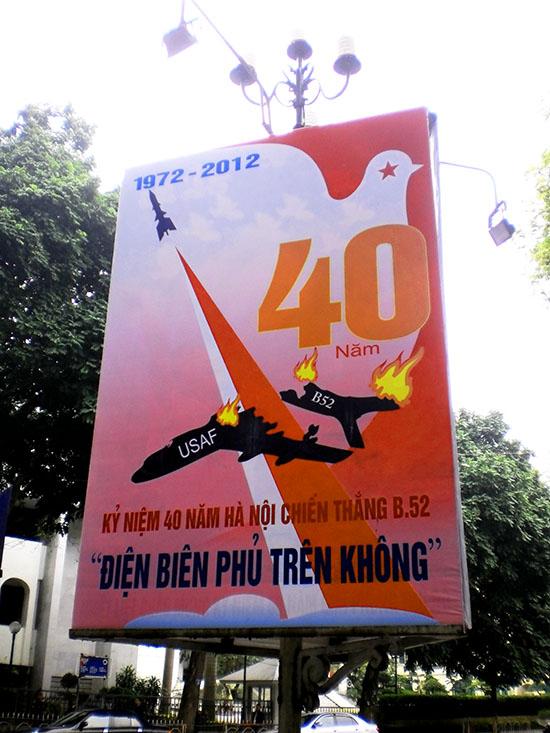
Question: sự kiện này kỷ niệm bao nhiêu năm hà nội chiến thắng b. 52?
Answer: sự kiện này kỷ niệm 40 năm hà nội chiến thắng b. 52